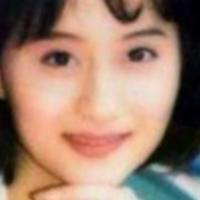
Age group: age 21-30